Enrique Lynch del Solar

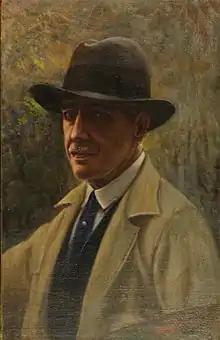
Selfportrait Enrique Lynch del Solar.

Enrique Lynch del Solar (1863 in Quillota, Chile – 1936 in Santiago de Chile) was a painter of portraits, and ocean landscapes, a pioneer of the Chilean Modernist art movement. He studied painting in Paris, France at the École des Beaux-Arts with Diogène Maillart. Upon his return to Chile, he became Director of the Chilean National Museum of Fine Arts ""Museo de Bellas Artes en Parque Forestal"".